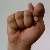
The image shows a hand gesture representing the letter 'T' in Indian Sign Language.